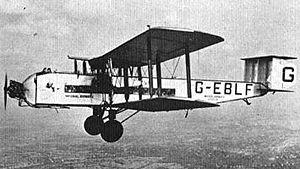
L'Armstrong Siddeley A.W.155 Argosy est un biplan trimoteur commercial britannique de l'entre-deux-guerres. Il ne doit pas être confondu avec l'Armstrong Whitworth A.W.660 Argosy, qui est un quadriturbopropulseur de transport dont le premier vol n'eut lieu que début 1959.